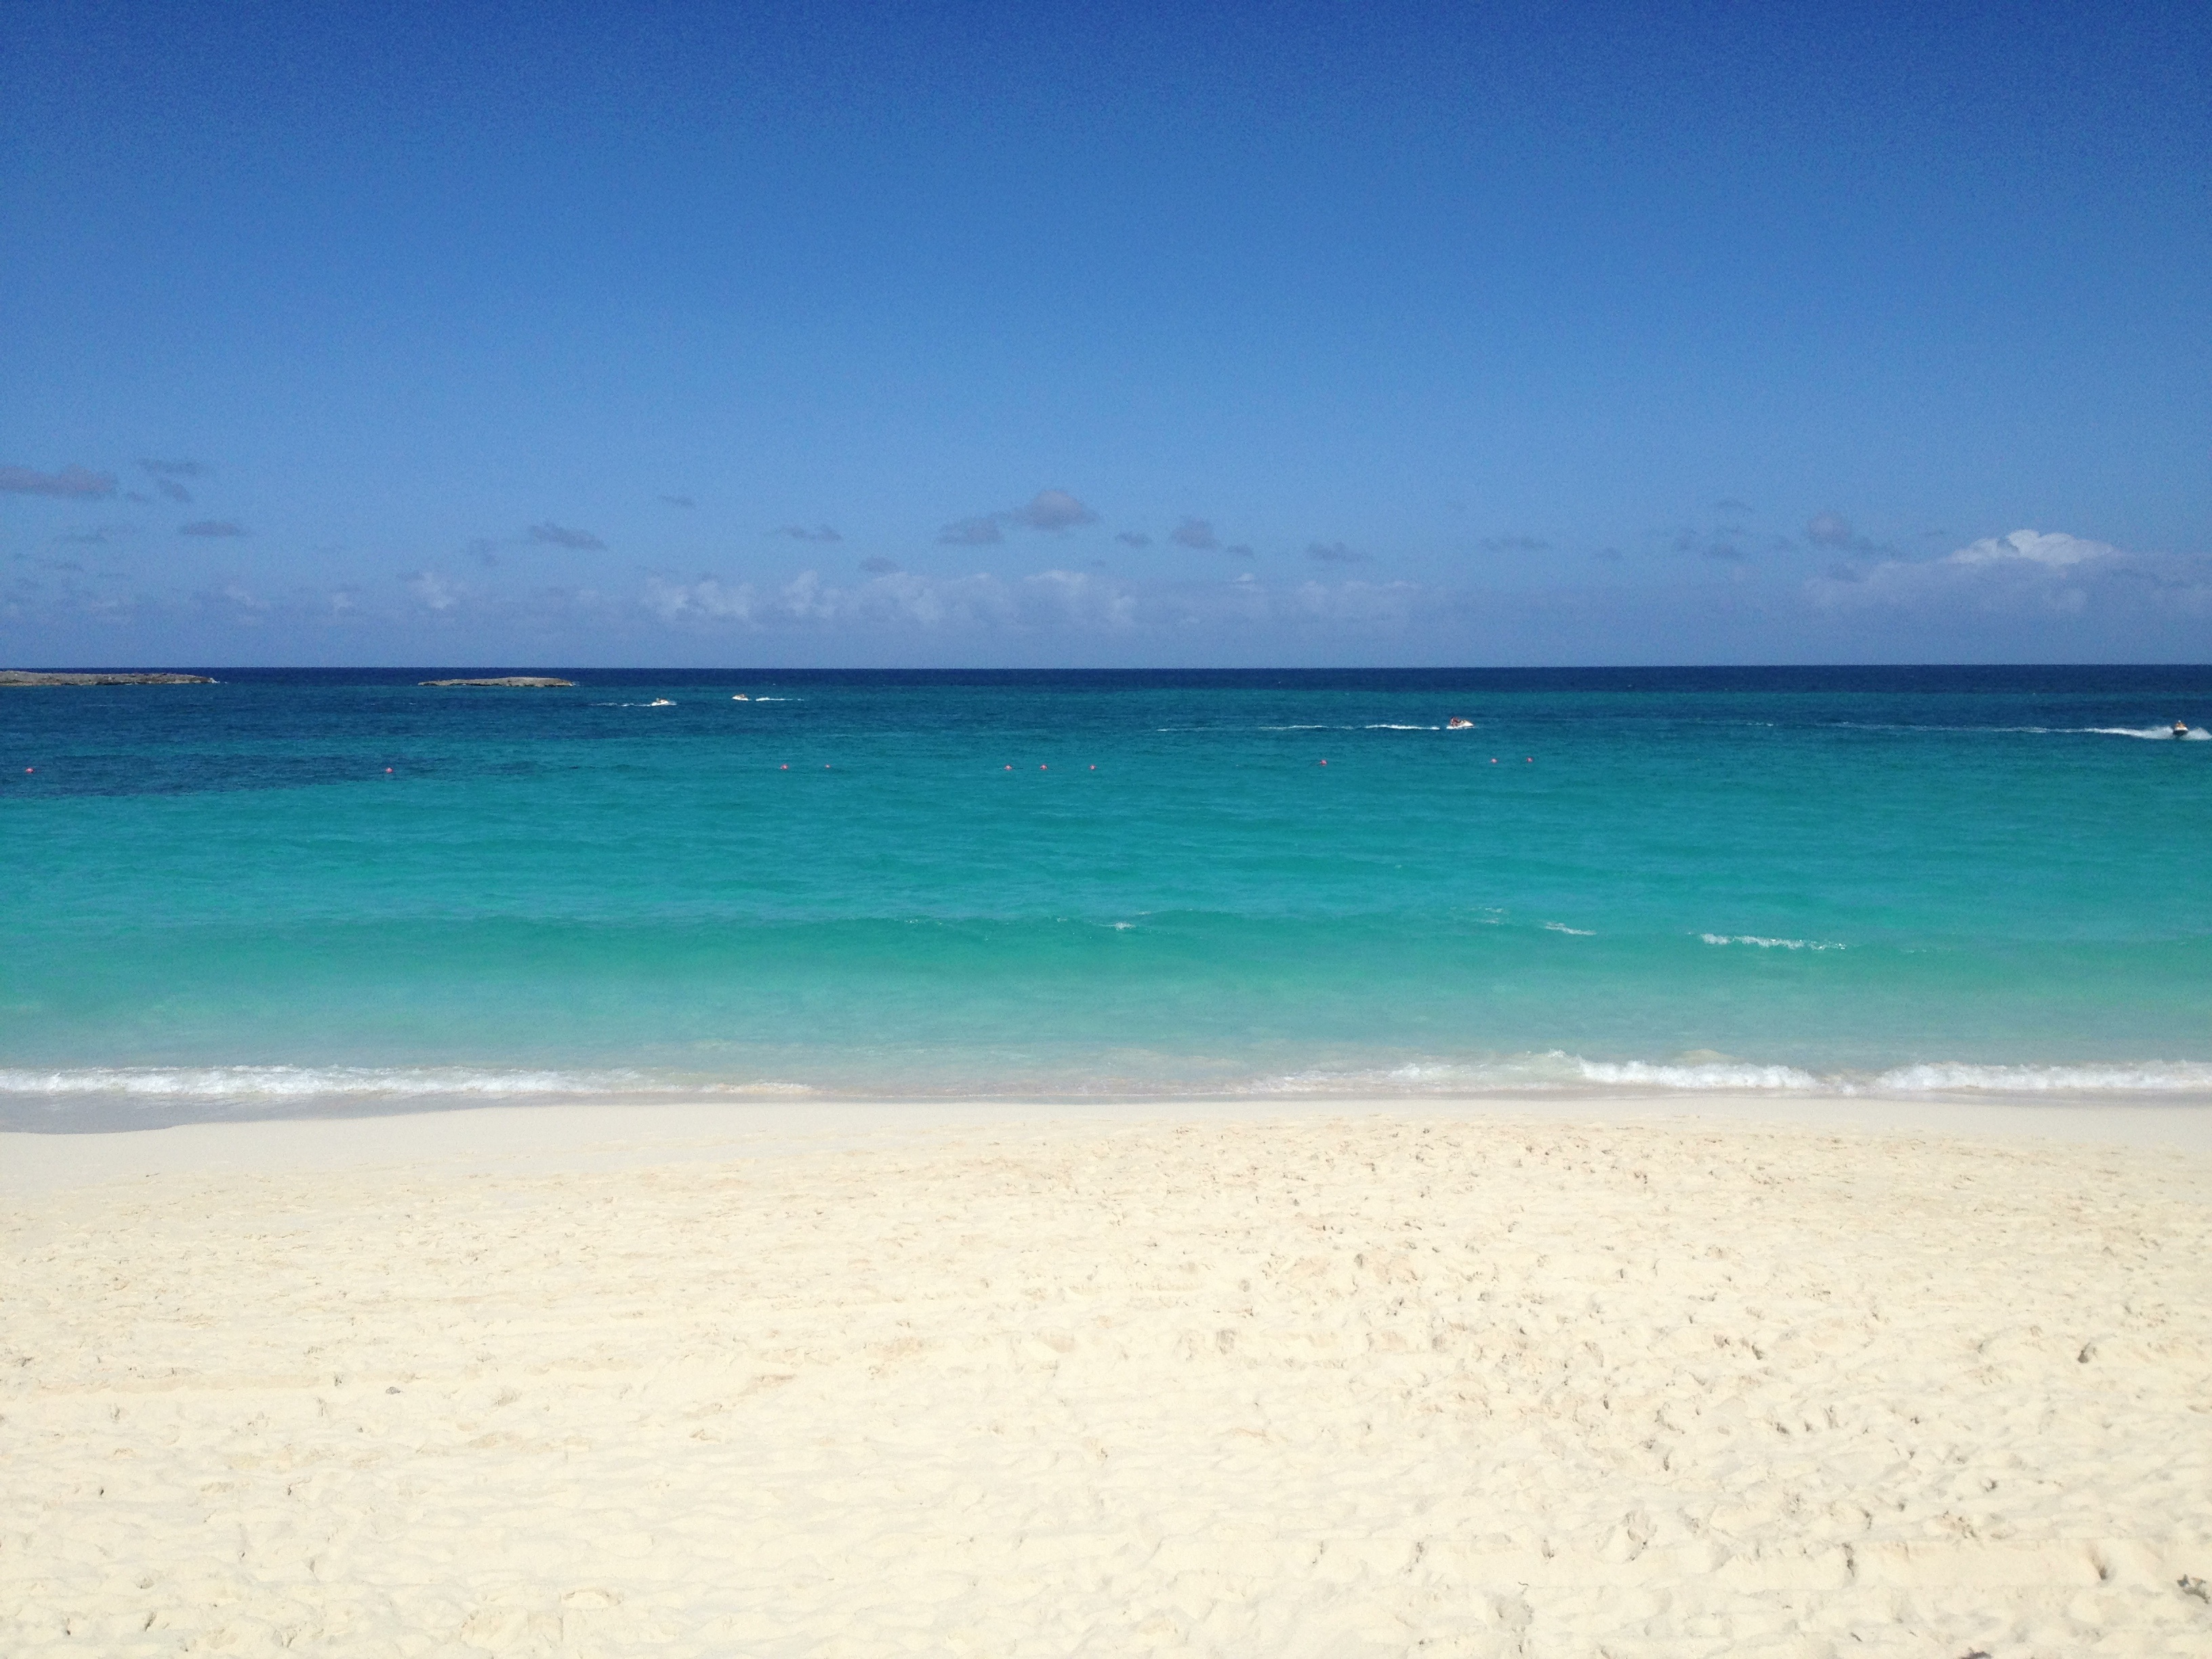
beach, sea, coast, sand, ocean, horizon, shore, wave, vacation, lagoon, bay, body of water, caribbean, cape, wind wave